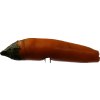
Label: pepper